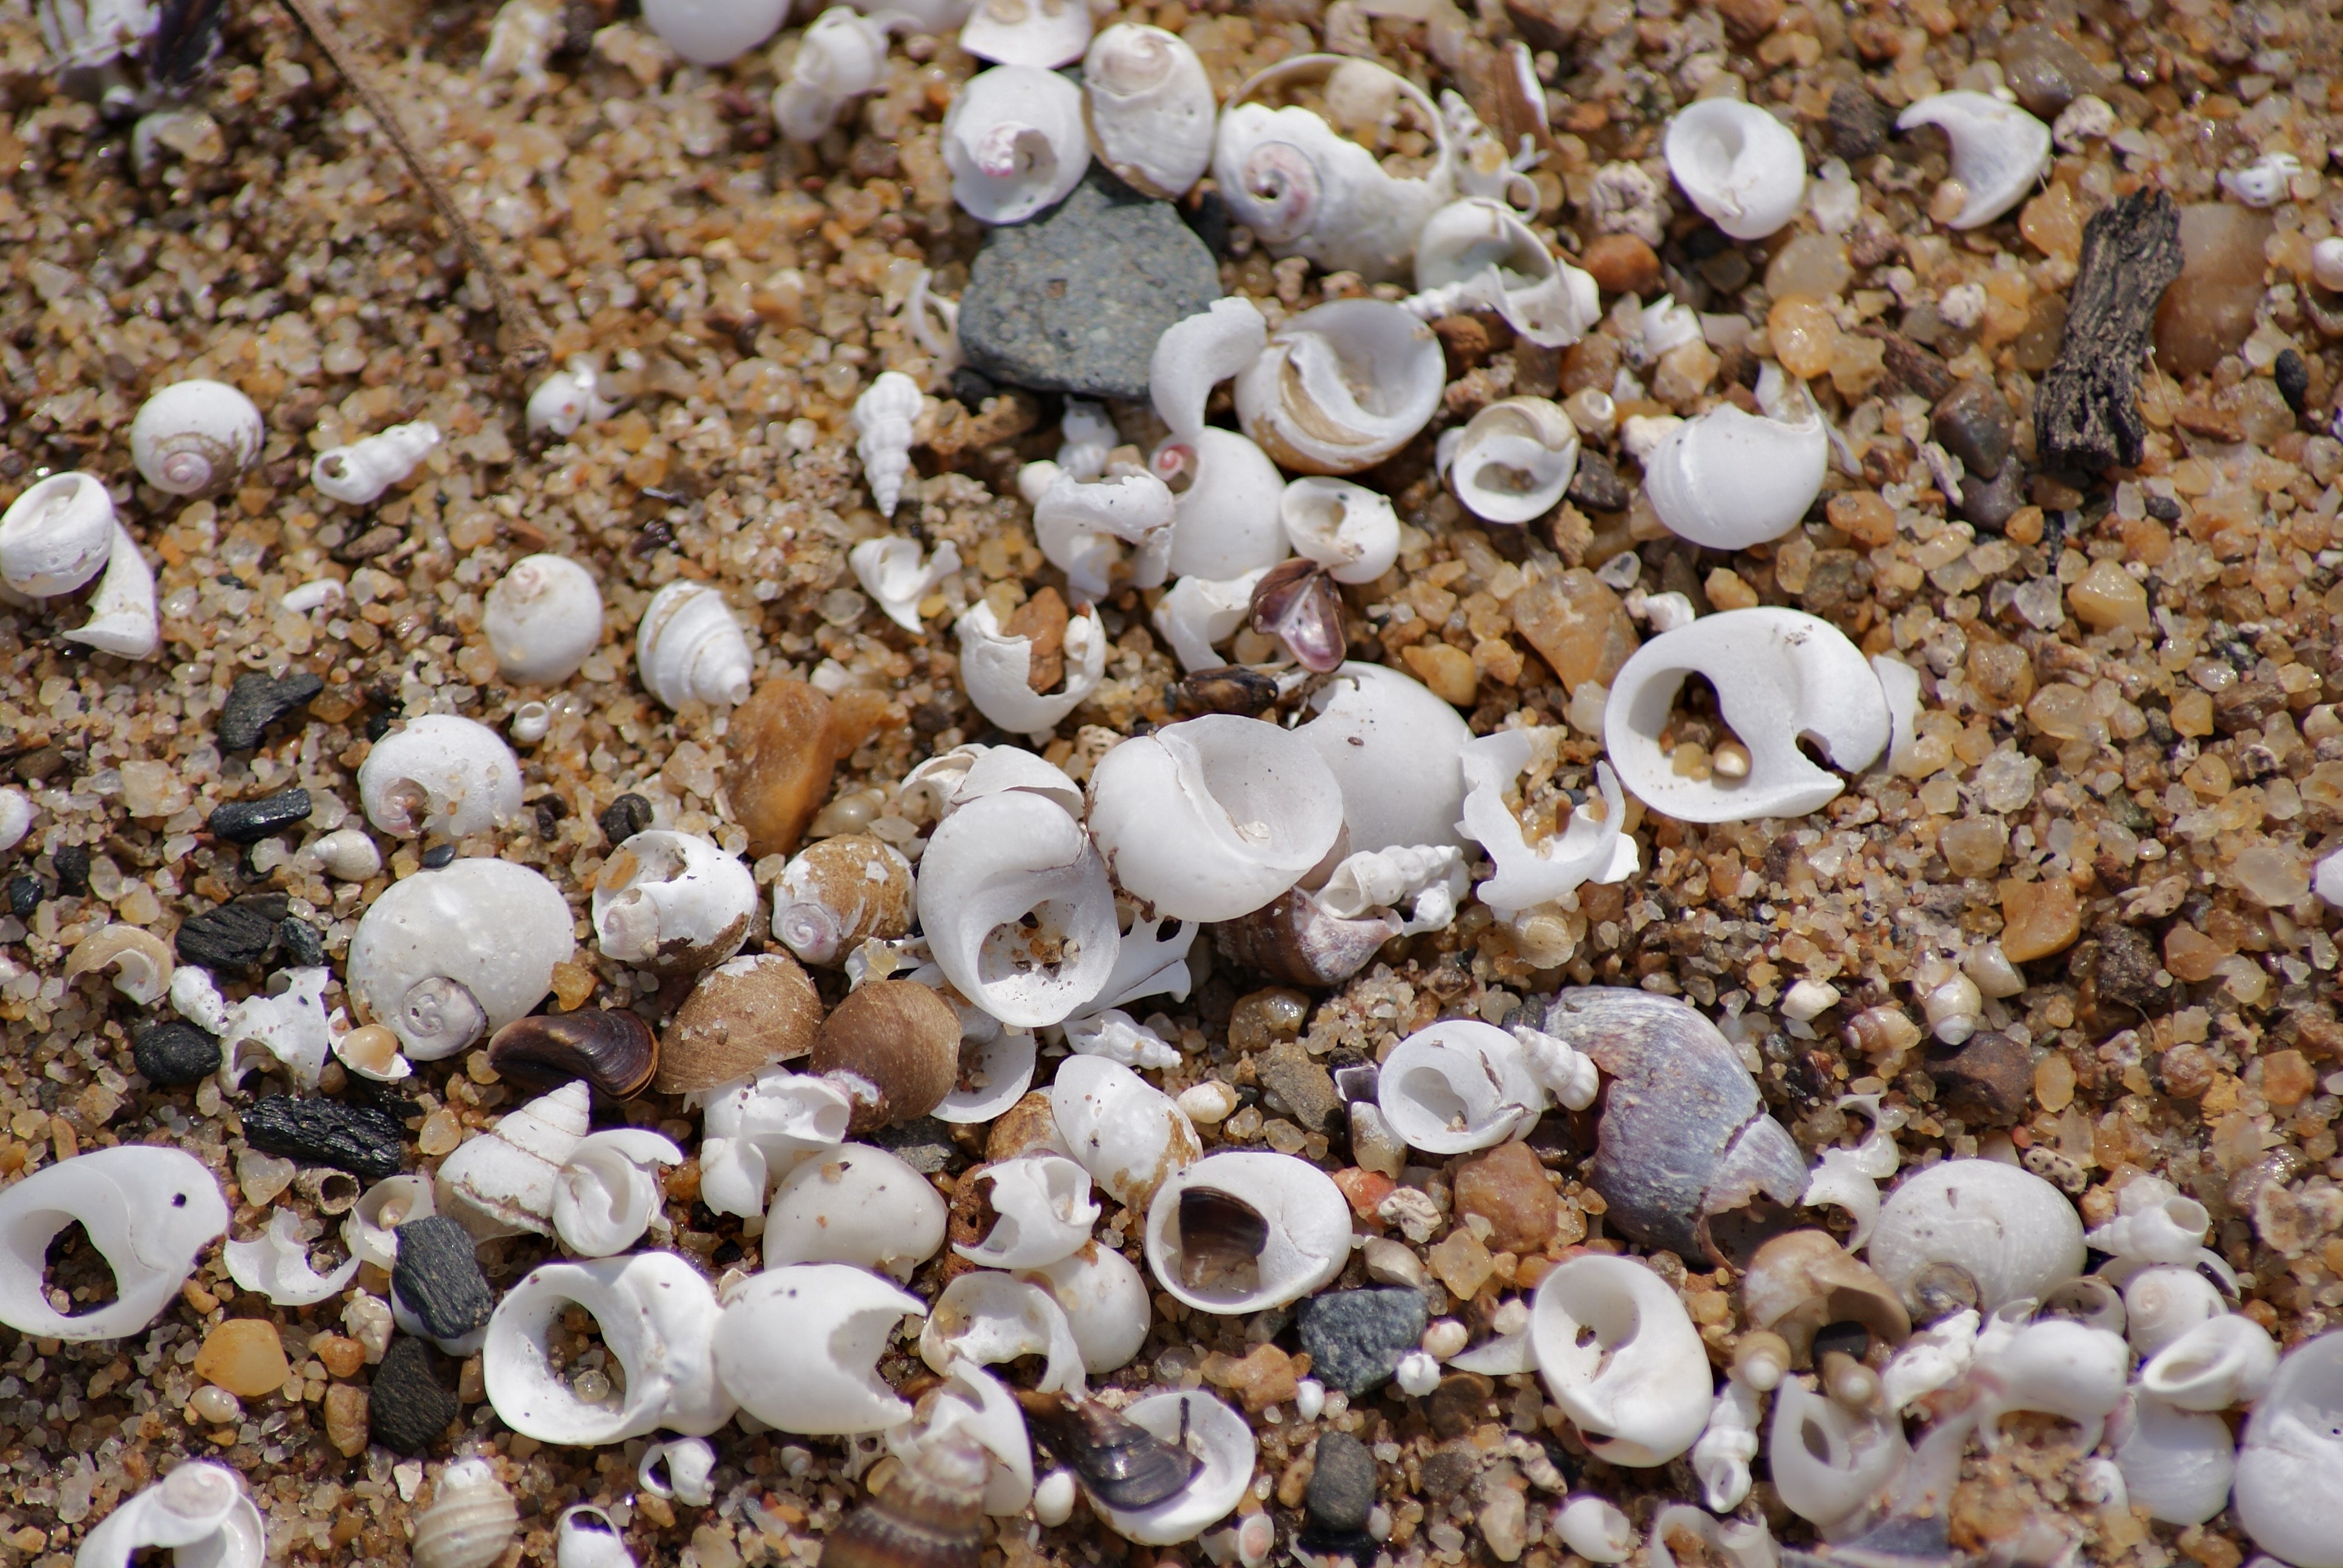
beach, sand, ocean, summer, travel, fauna, material, invertebrate, seashell, clam, shells, sea shells, oyster mushroom